Sivalokanathar Temple, Tirupunkur

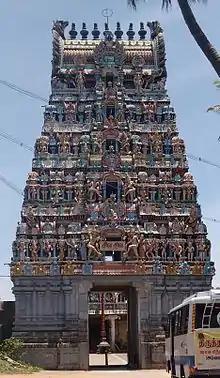

Sivalokanathar Temple (சிவலோகநாதர் கோயில்) is a Hindu temple in the Indian state of Tamil Nadu. It is dedicated to the god Shiva. The temple is situated in the village of Tirupunkur or Thirupunkur which lies about 3 miles west of Vaitheeswaran Koil. The temple is associated with the legend of the Saivite saint Nandanar who was one of the 63 Nayanmars. While being a Dalit, Nandanar was not allowed inside the temple, the idol of "Nandi" within the temple precincts moved a few inches at the command of Shiva so as not to obstruct Nandanar's view from the gate of the shrine.